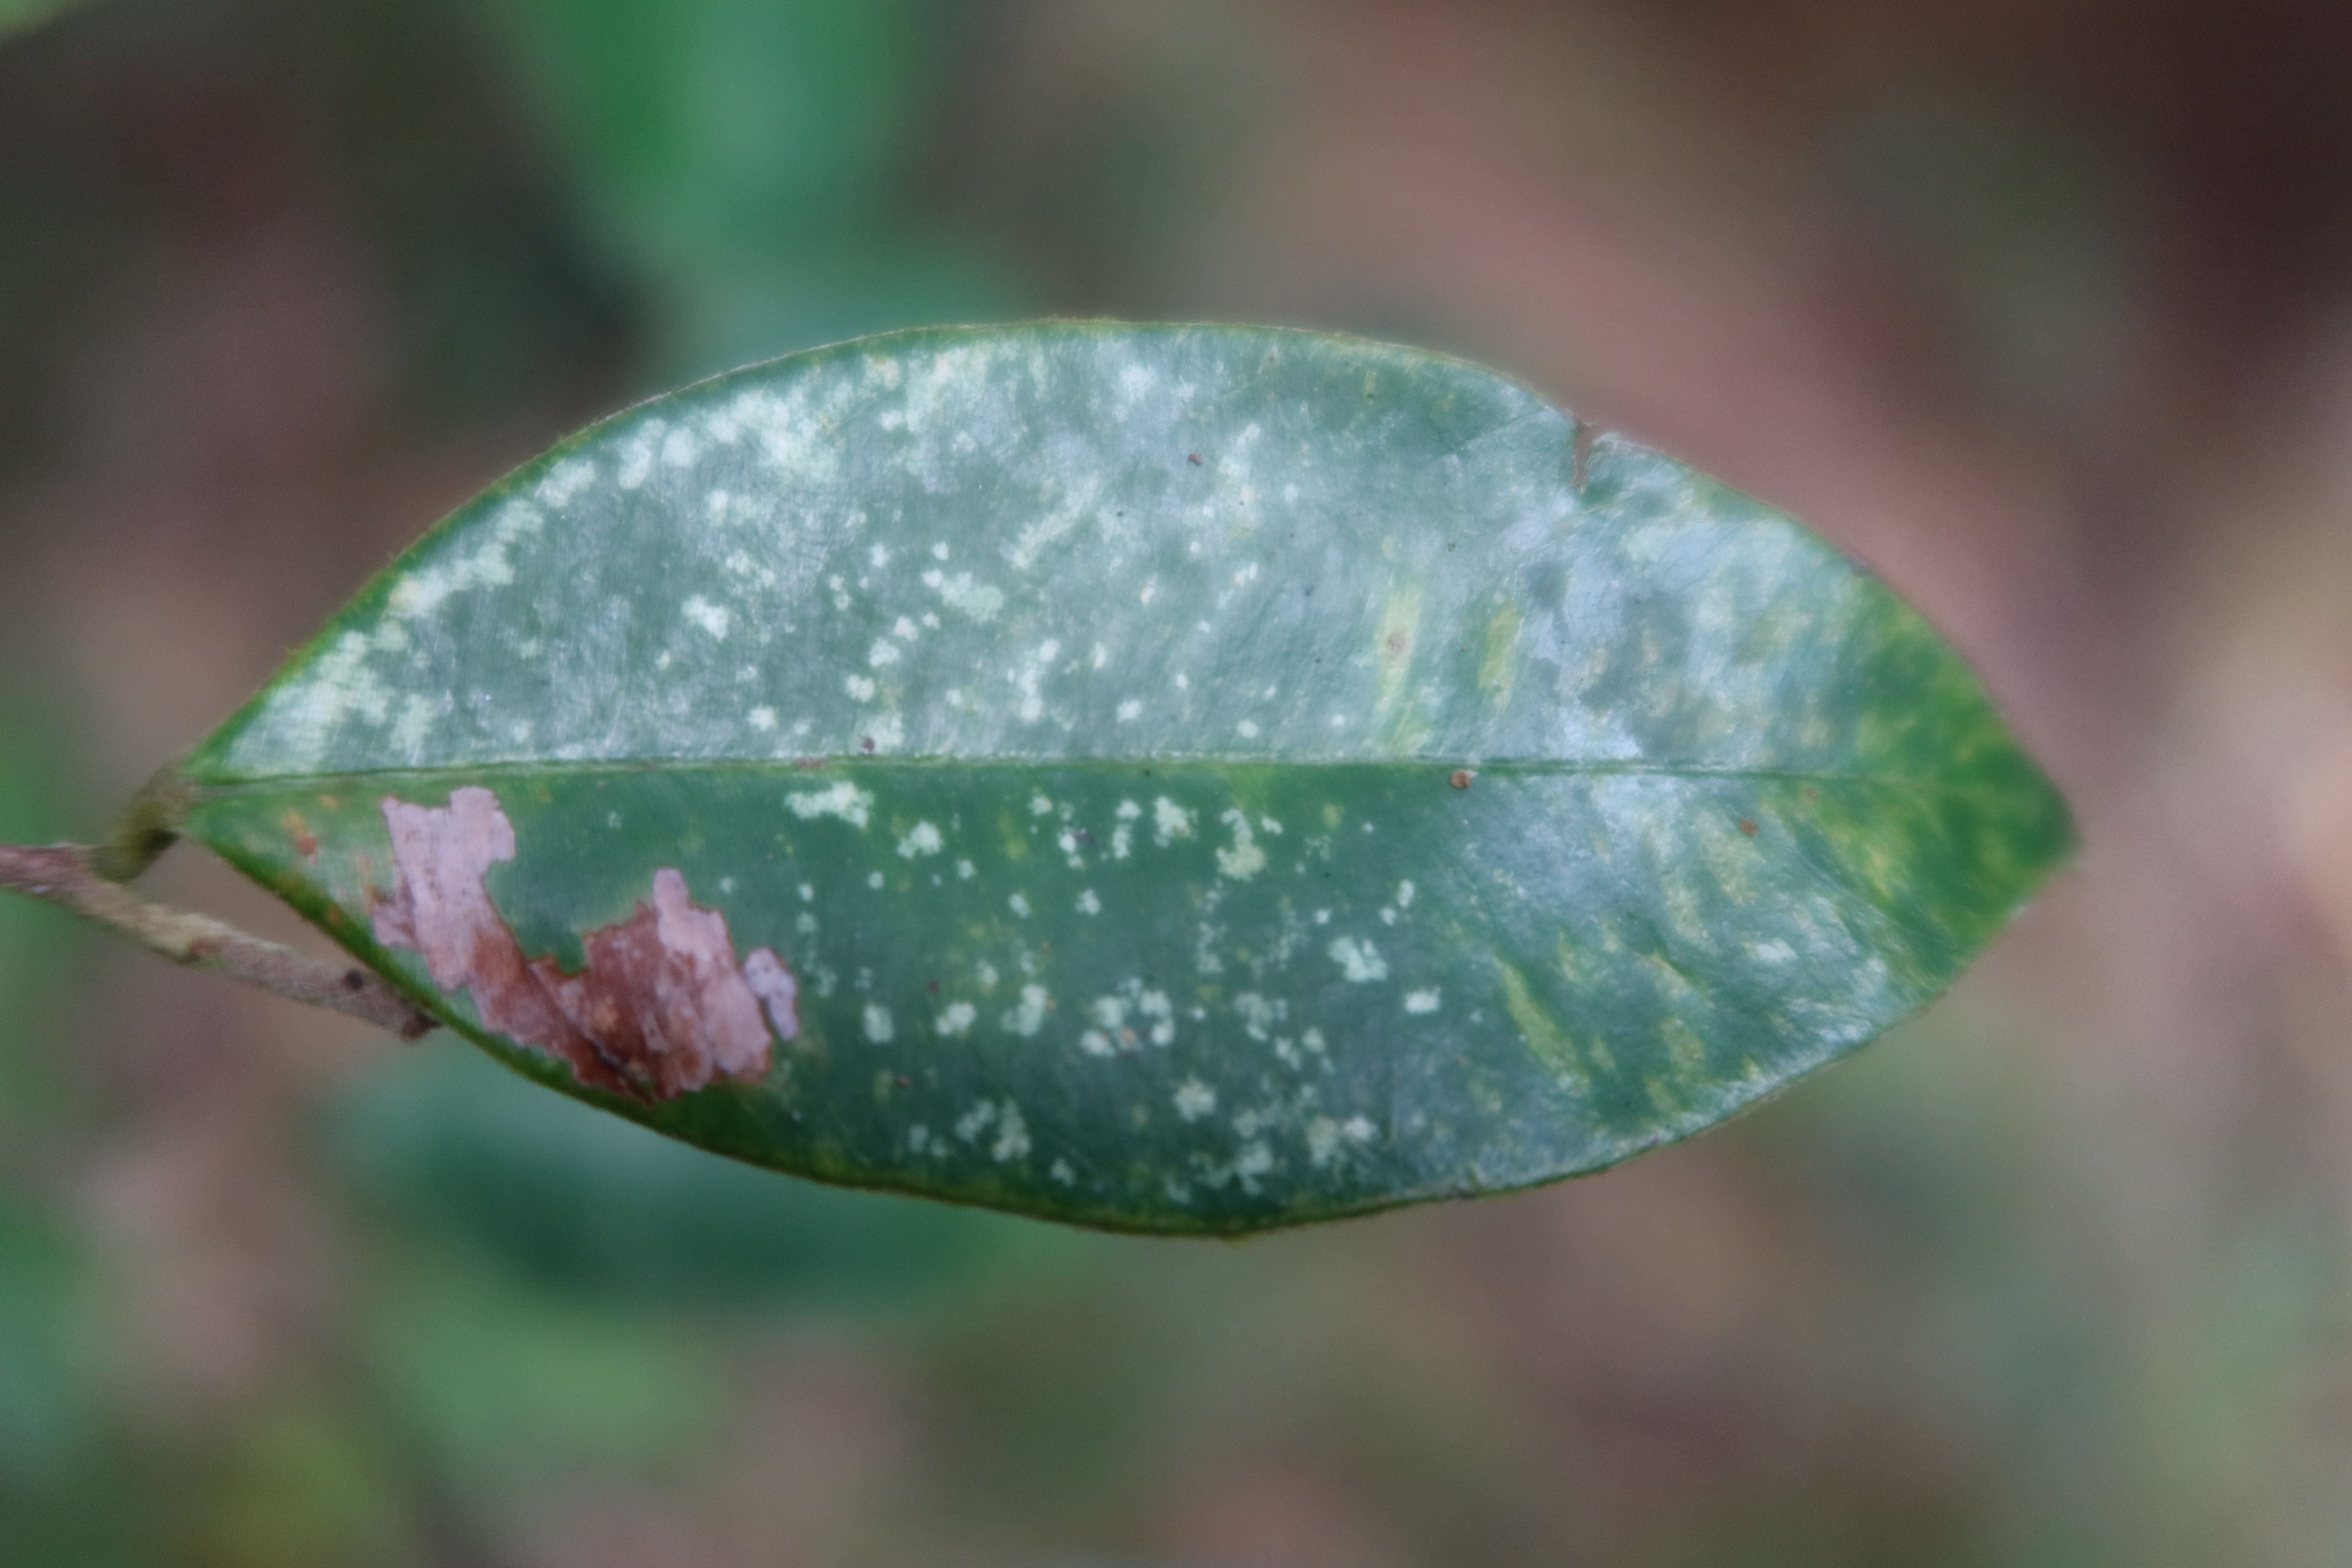
Label: Downy mildew